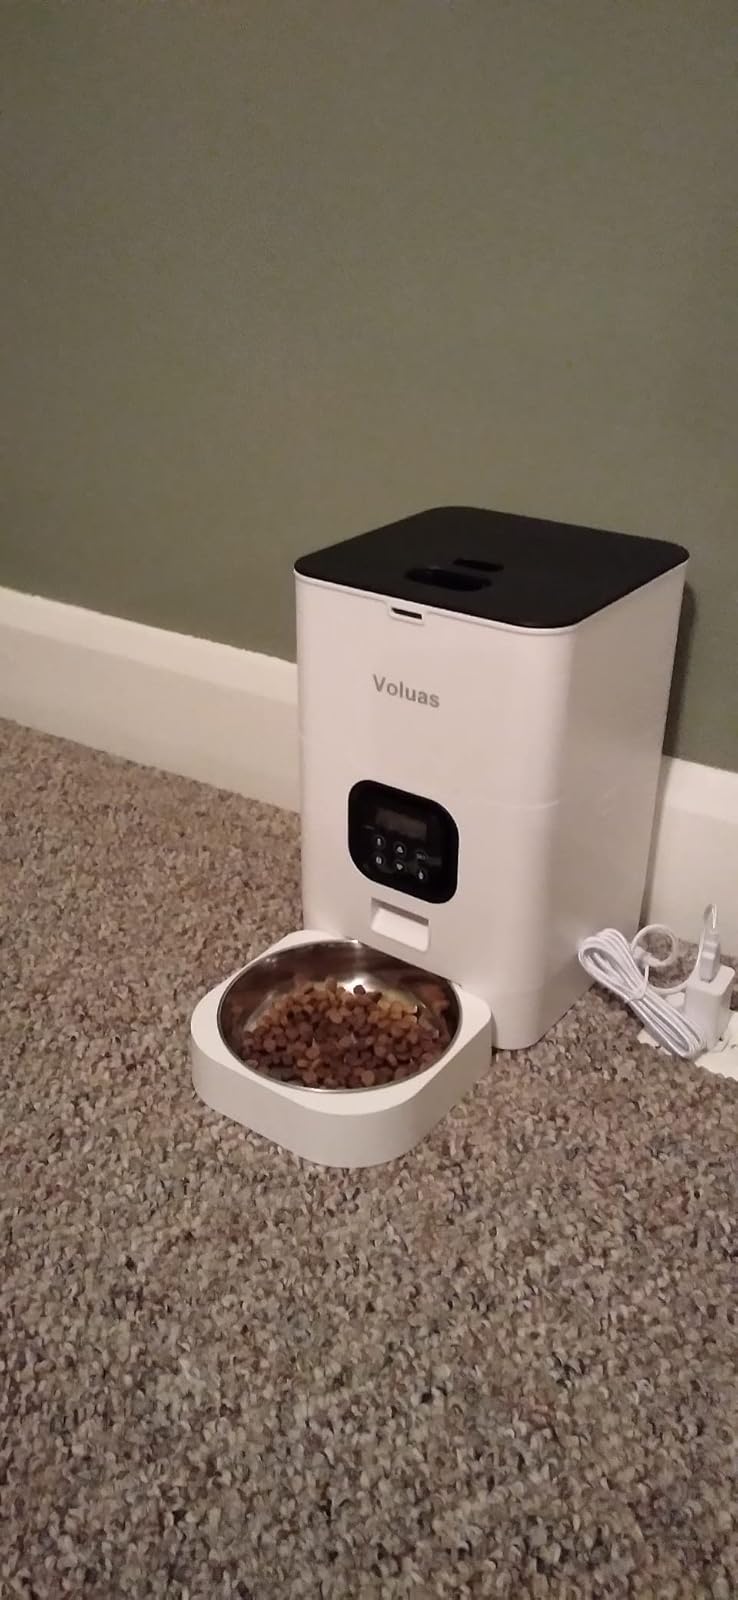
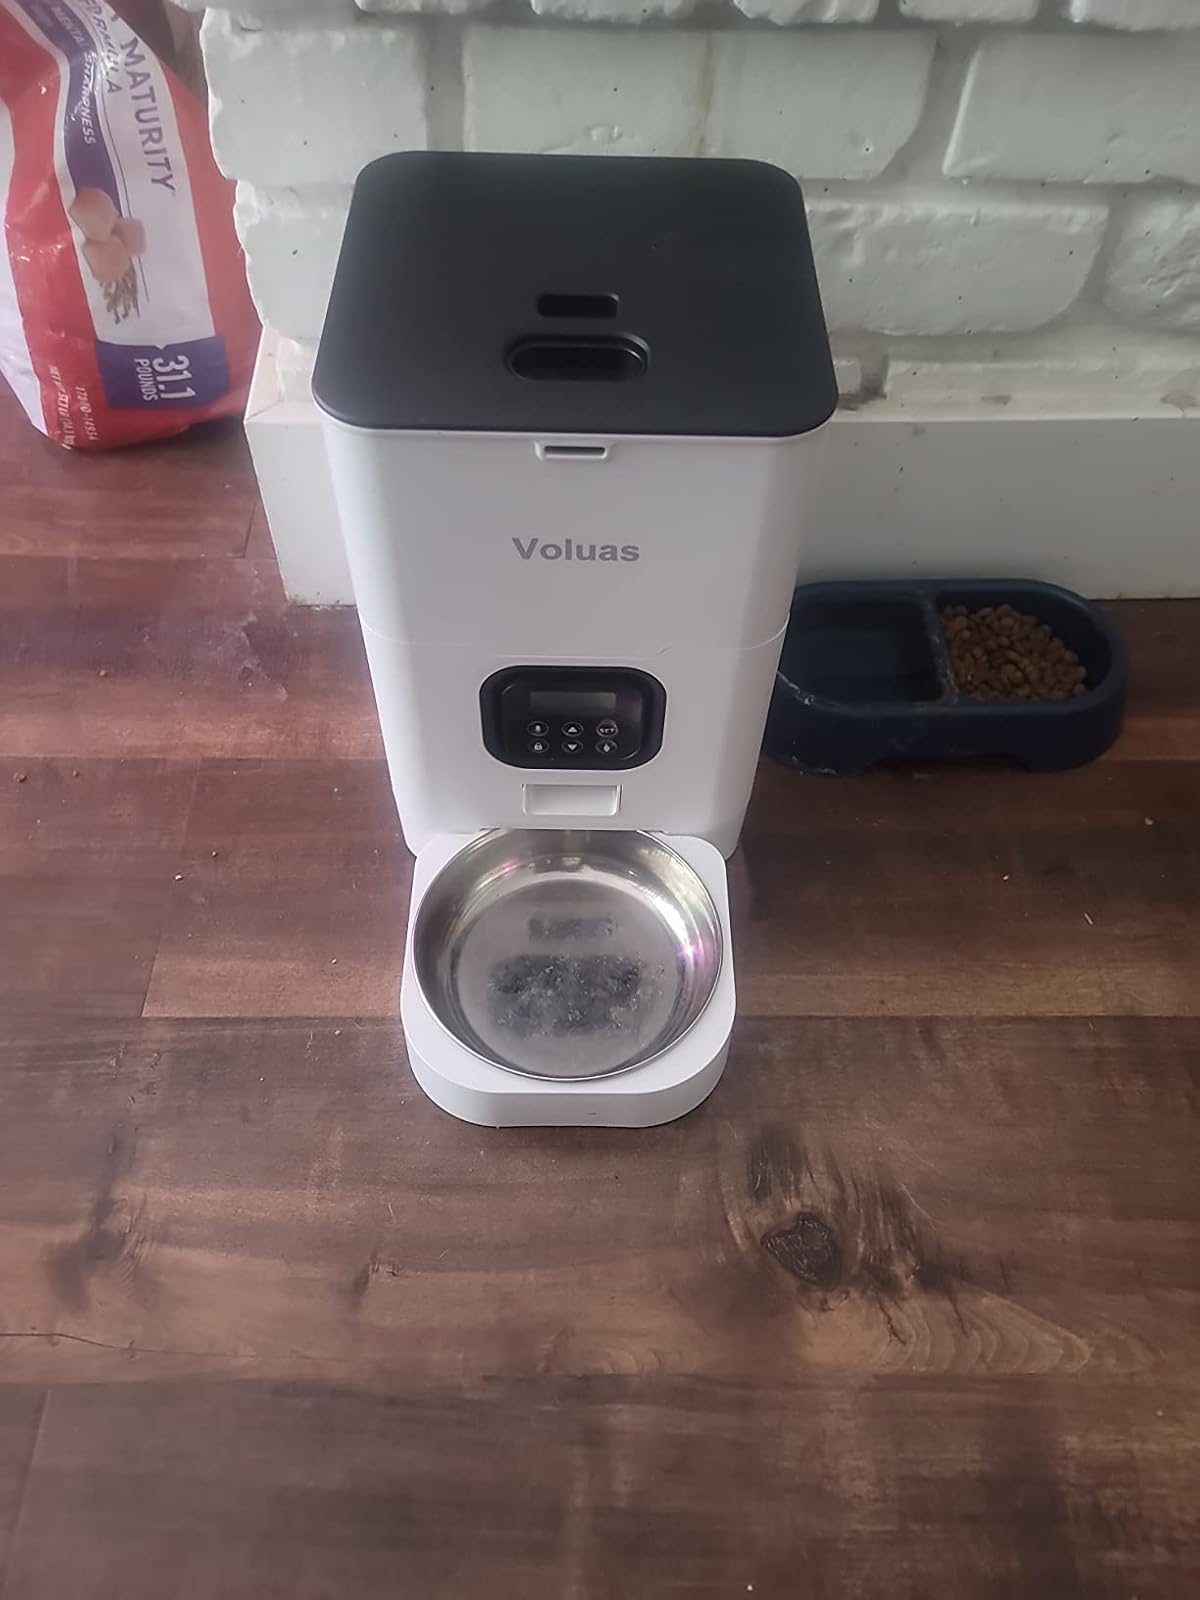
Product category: items_feeder
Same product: yes